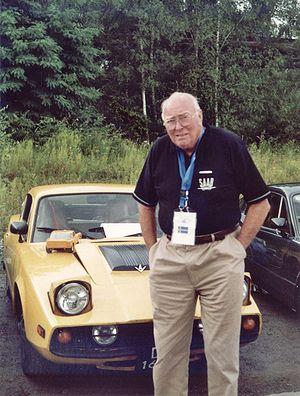
Erik Carlsson, alias Carlsson på taket, né le 5 mars 1929 à Trollhättan, en Suède, et mort le 27 mai 2015, est un pilote de rallye suédois, pour le constructeur automobile Saab. En raison de son poste de responsable des relations publiques pour Saab, il est également connu comme M. Saab.